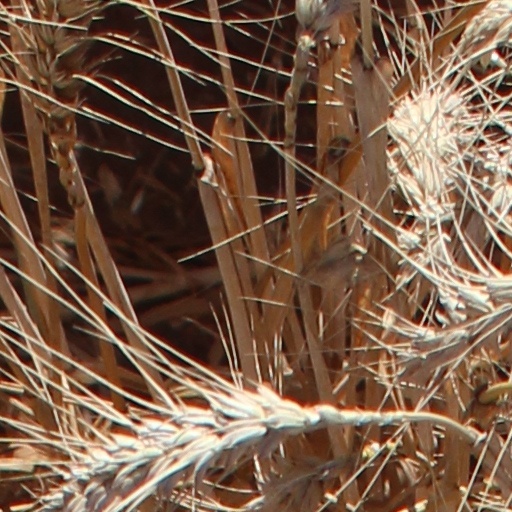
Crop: wheat